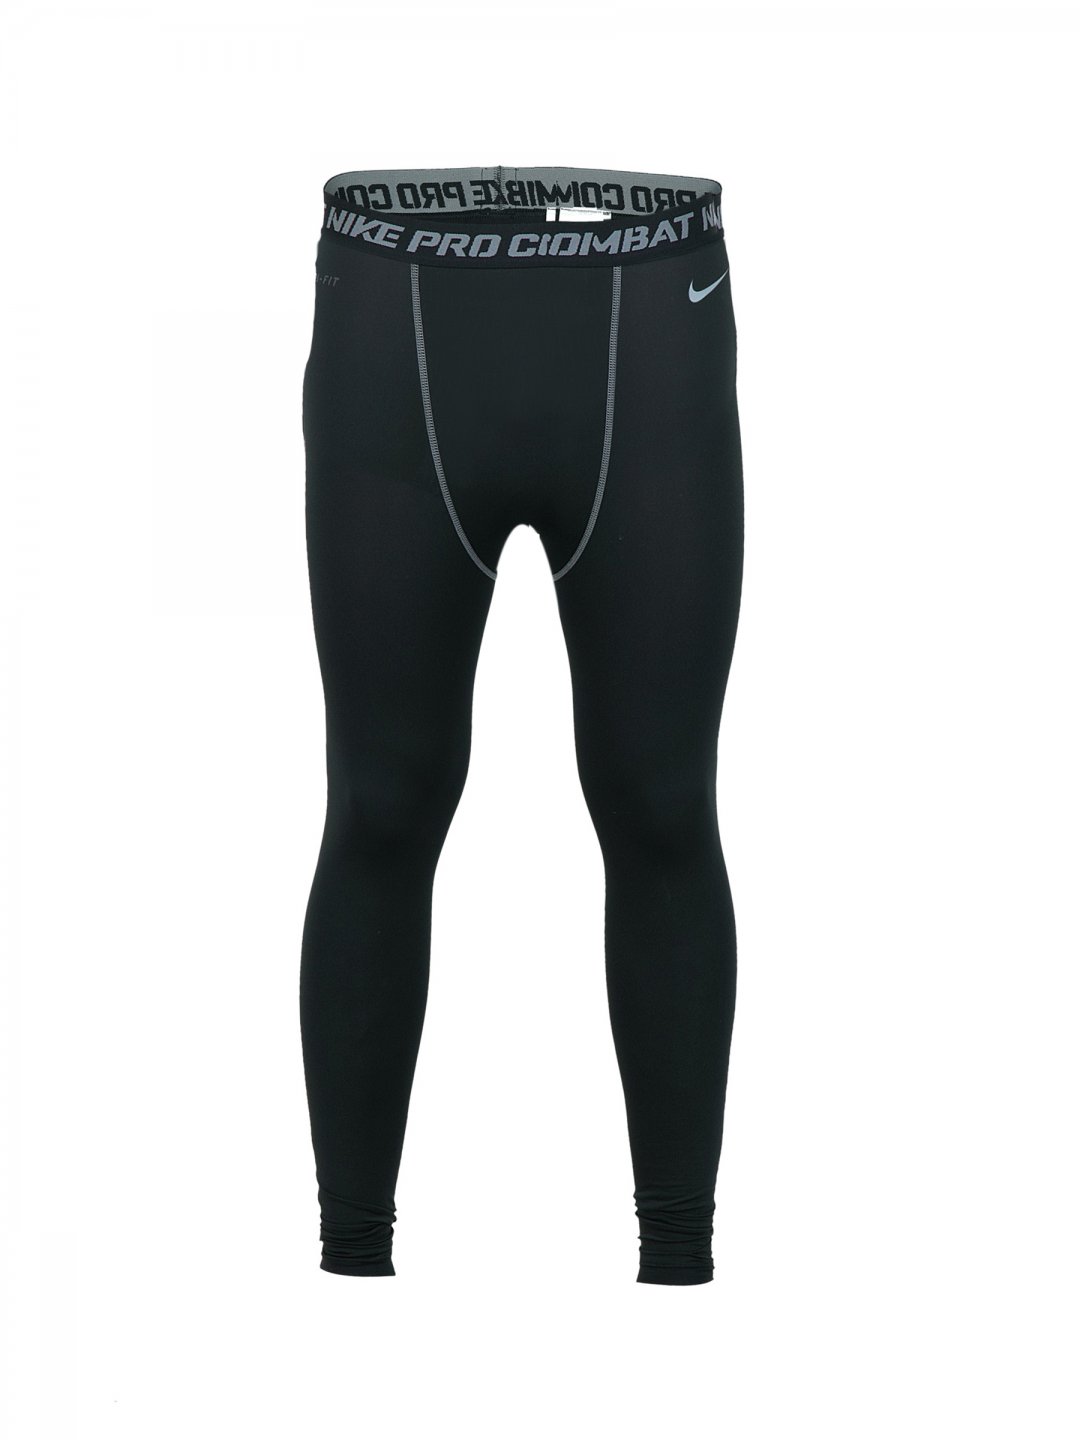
Nike Men Training Black Tights
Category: Apparel / Bottomwear / Tights
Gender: Men
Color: Black
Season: Summer 2012
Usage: Sports